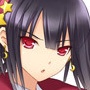
Portrait style: Anime Portrait